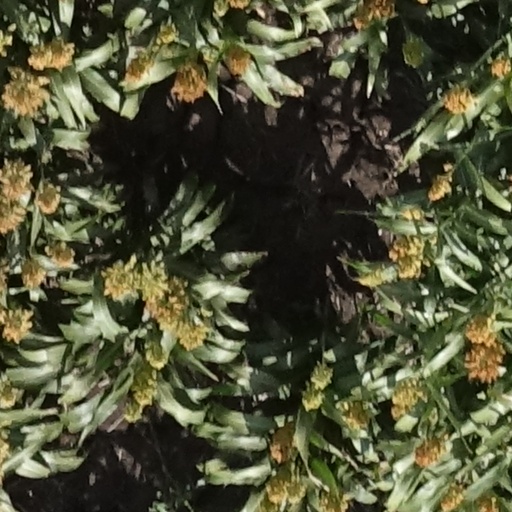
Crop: sorghum